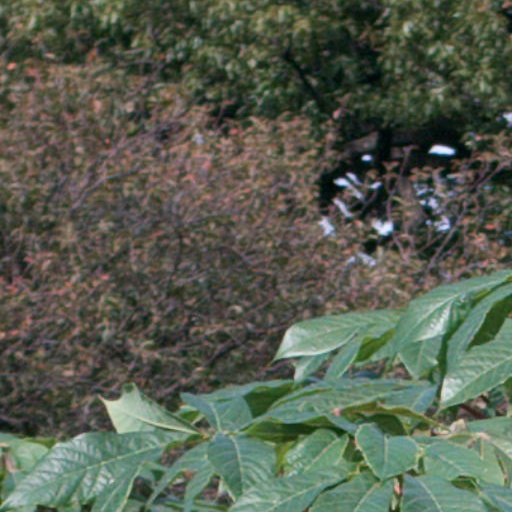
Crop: cassava